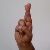
The image shows a hand gesture representing the letter 'R' in Indian Sign Language.